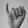
ASL letter: I